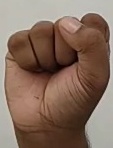
ASL sign: S